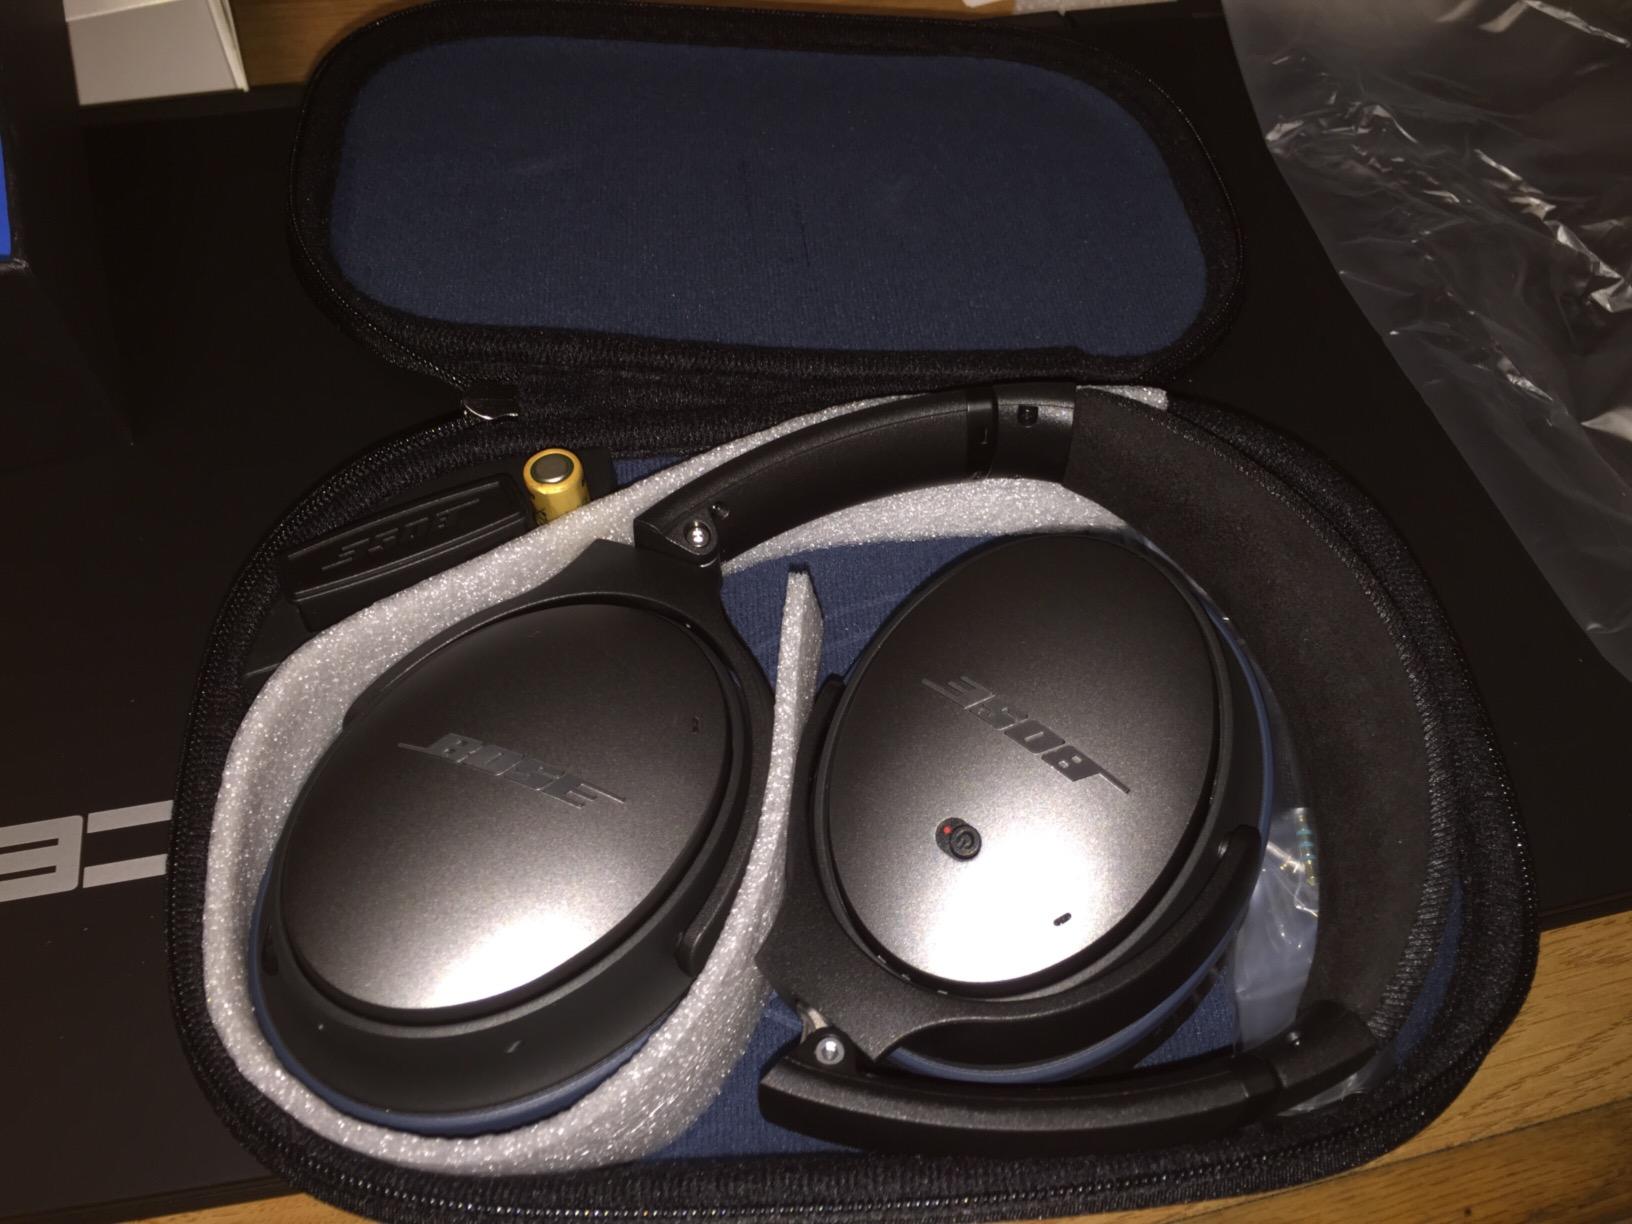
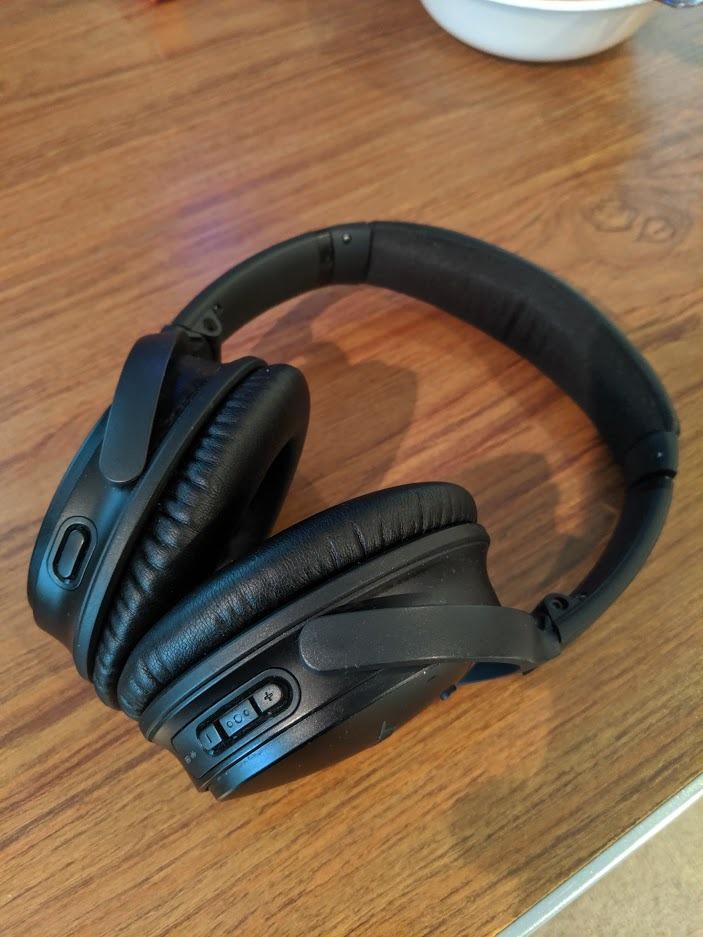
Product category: headphones
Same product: no